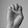
ASL letter: E